St. Joseph (Ottawa)

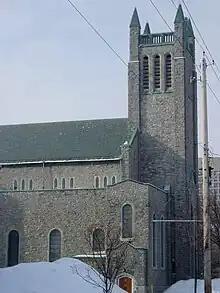
St. Joseph's Catholic Church

St. Joseph's Parish is a Roman Catholic parish church located in Ottawa, Ontario, Canada. It is an Anglophone congregation located very near its partner parish, the Francophone Église Sacré-Cœur.